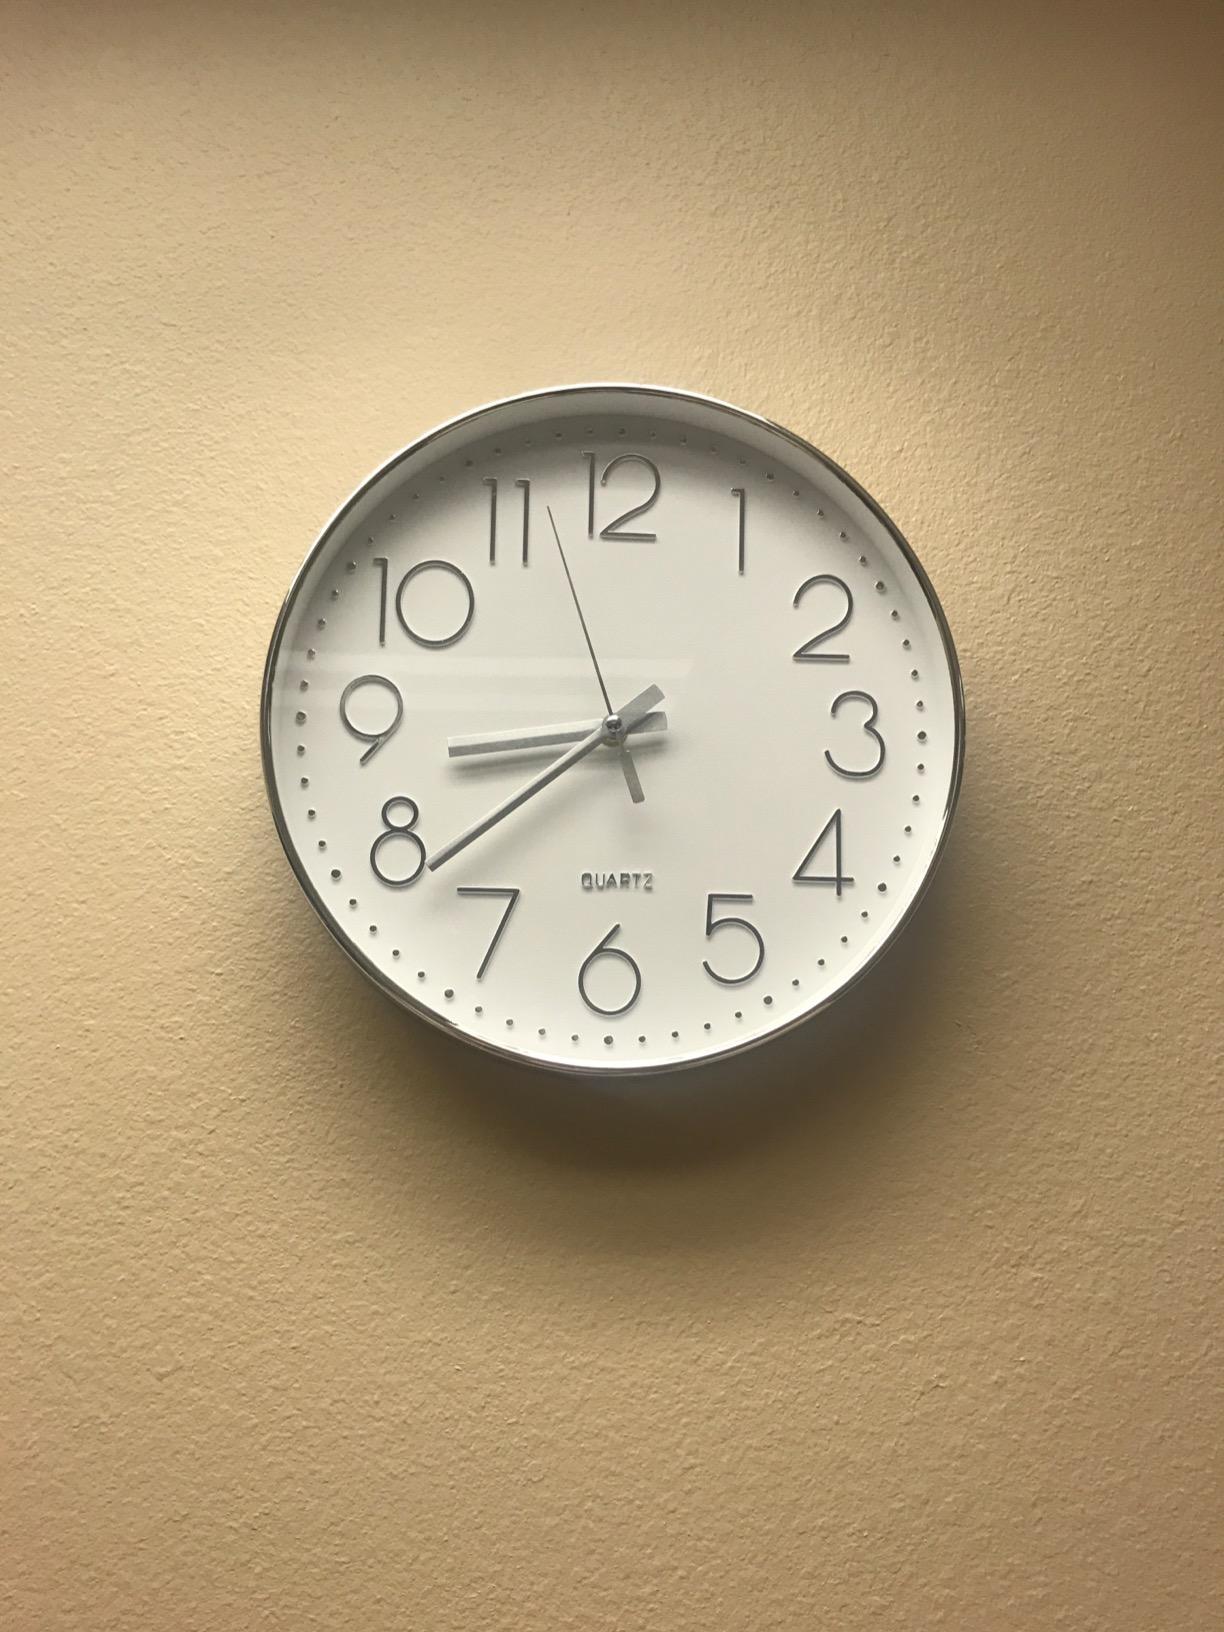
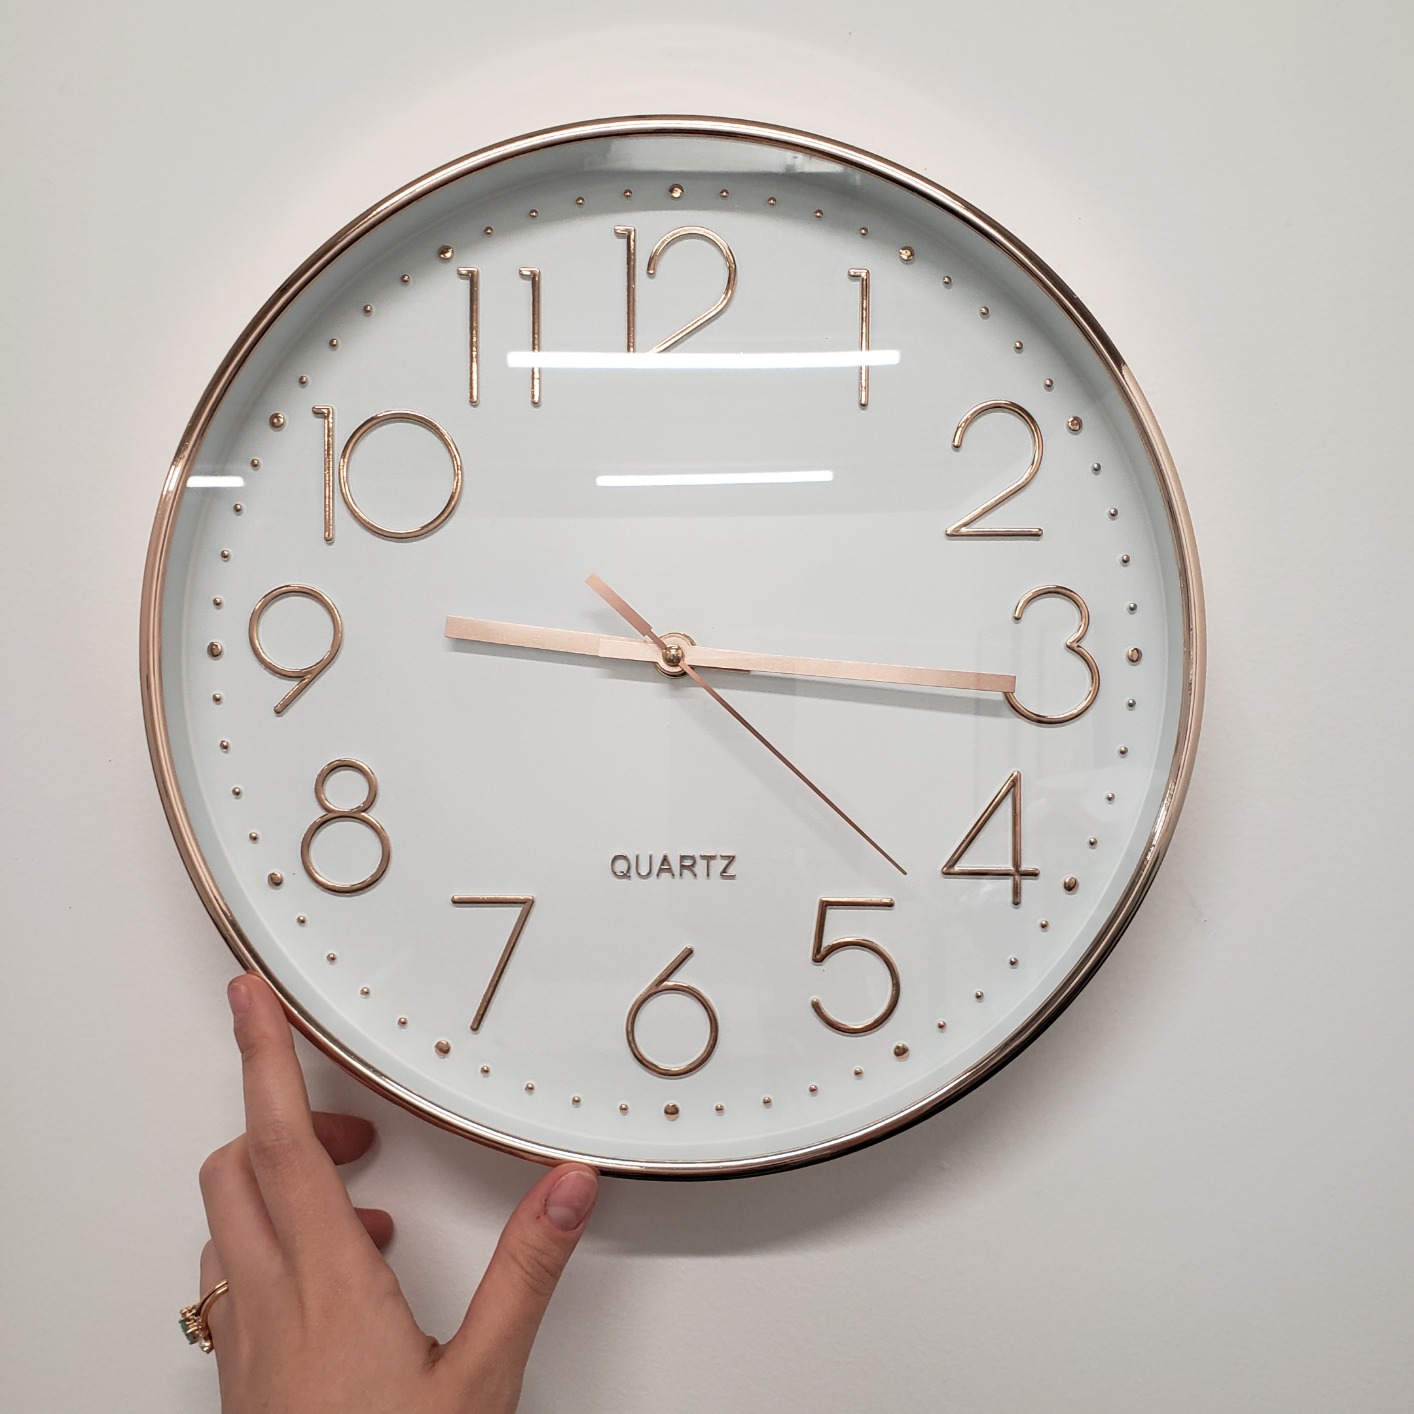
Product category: clock
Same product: no